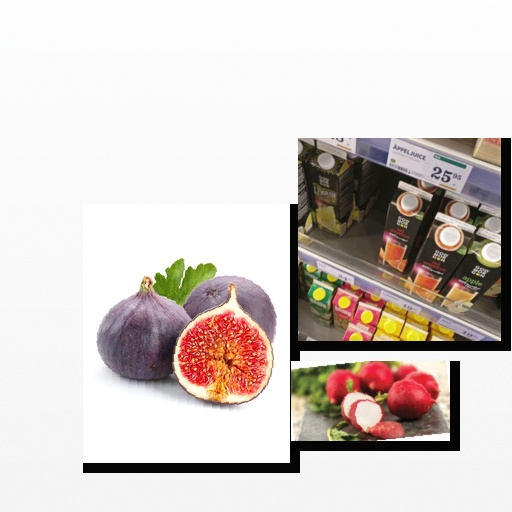
Food items: fig, red_grapefruit_juice, radish